Ljubimir (tepčija)

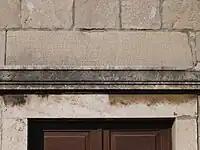
Inscription of Ljubomir in Kaštela

Ljubimir or Ljubomir was an 11th-century dignitary who served at the courts of Croatian kings as "tepčija" (Royal court administrator). He is best known as the founder of the Church of Saint Nicholas in Kaštela during the last quarter of the 11th century, where a stone inscription bearing his name and title exists. He is mentioned as part of a retinue of king Stephen II.